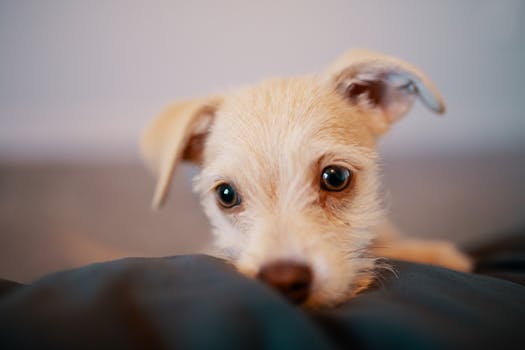
Label: No Watermark